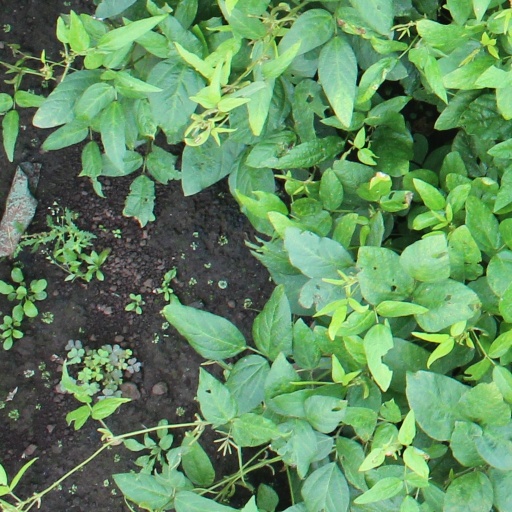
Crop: soybean